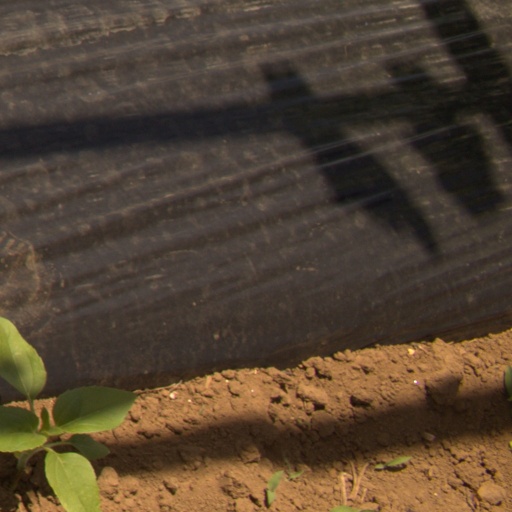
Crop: Jerusalem artichoke